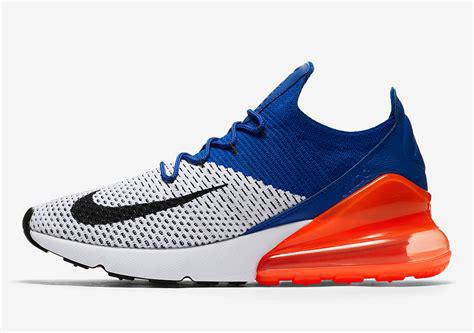
Brand: Nike
Model: Air Max 270 Flyknit